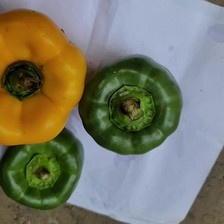
Label: capsicum